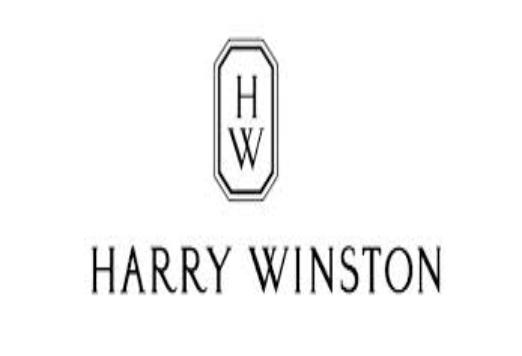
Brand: Harry Winston-2
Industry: Clothes